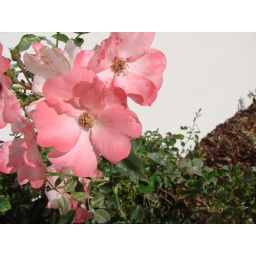
Pink rose against white wall